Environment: real
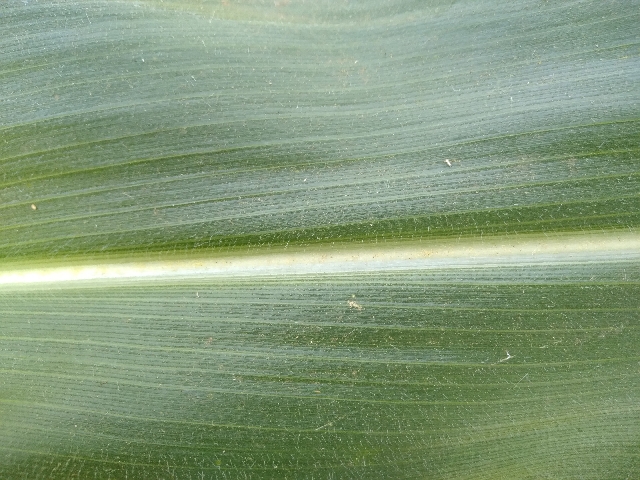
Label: healthy